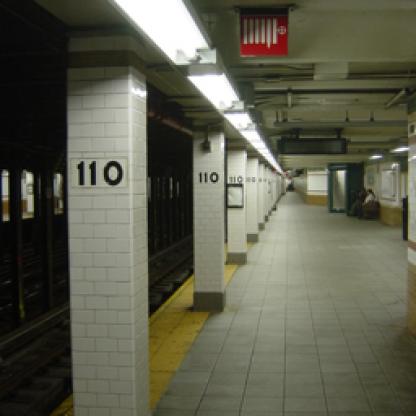
Scene: Indoor